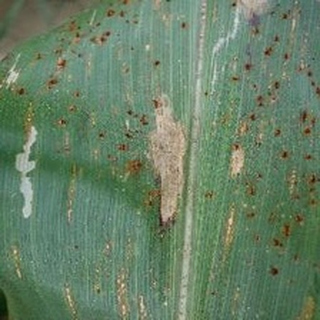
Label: corn_northern_leaf_blight